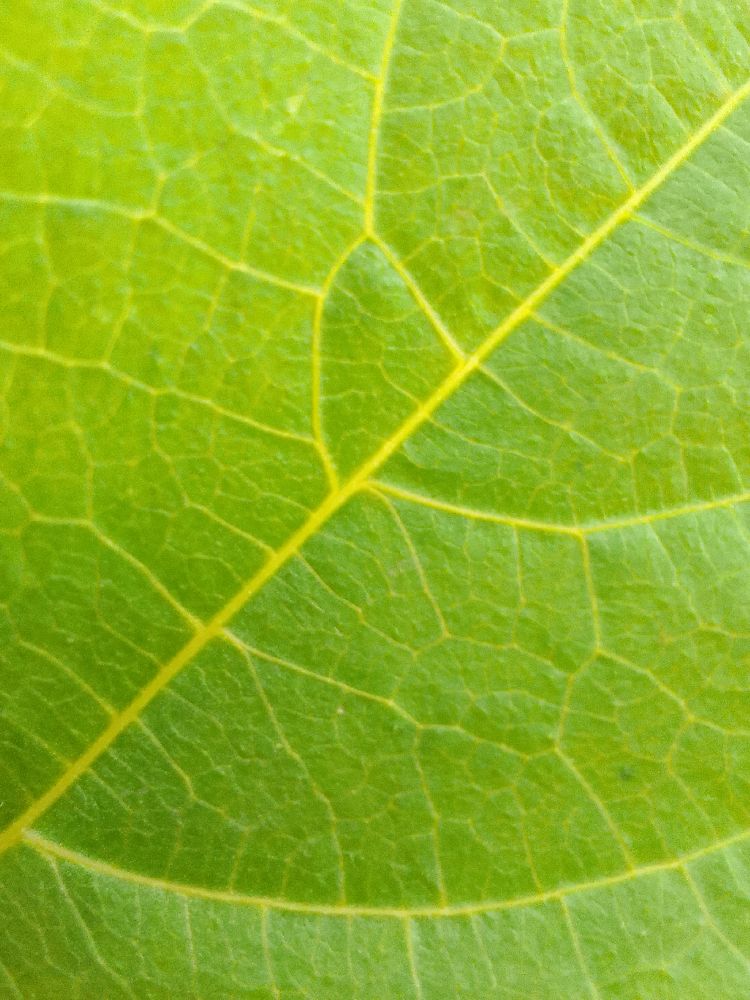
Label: healthy